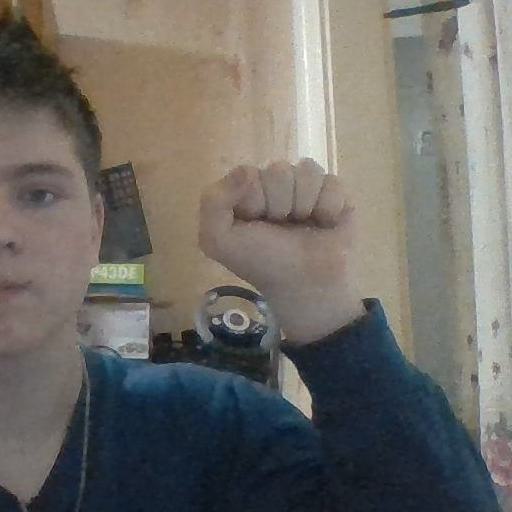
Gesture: fist